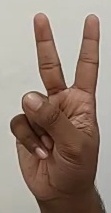
ASL sign: 2